Gold nugget

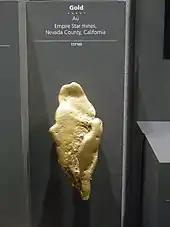
A large gold nugget from Nevada County, California, on display at the National Museum of Natural History in Washington, D.C.

Nuggets are gold fragments weathered out of an original lode. They often show signs of abrasive polishing by stream action, and sometimes still contain inclusions of quartz or other lode matrix material. A 2007 study on Australian nuggets ruled out speculative theories of supergene formation via "in-situ" precipitation, cold welding of smaller particles, or bacterial concentration, since crystal structures of all of the nuggets examined proved they were originally formed at high temperature deep underground (i.e., they were of hypogene origin).